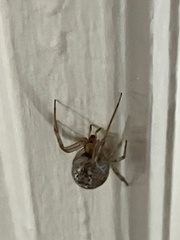
Species: Parasteatoda_tepidariorum